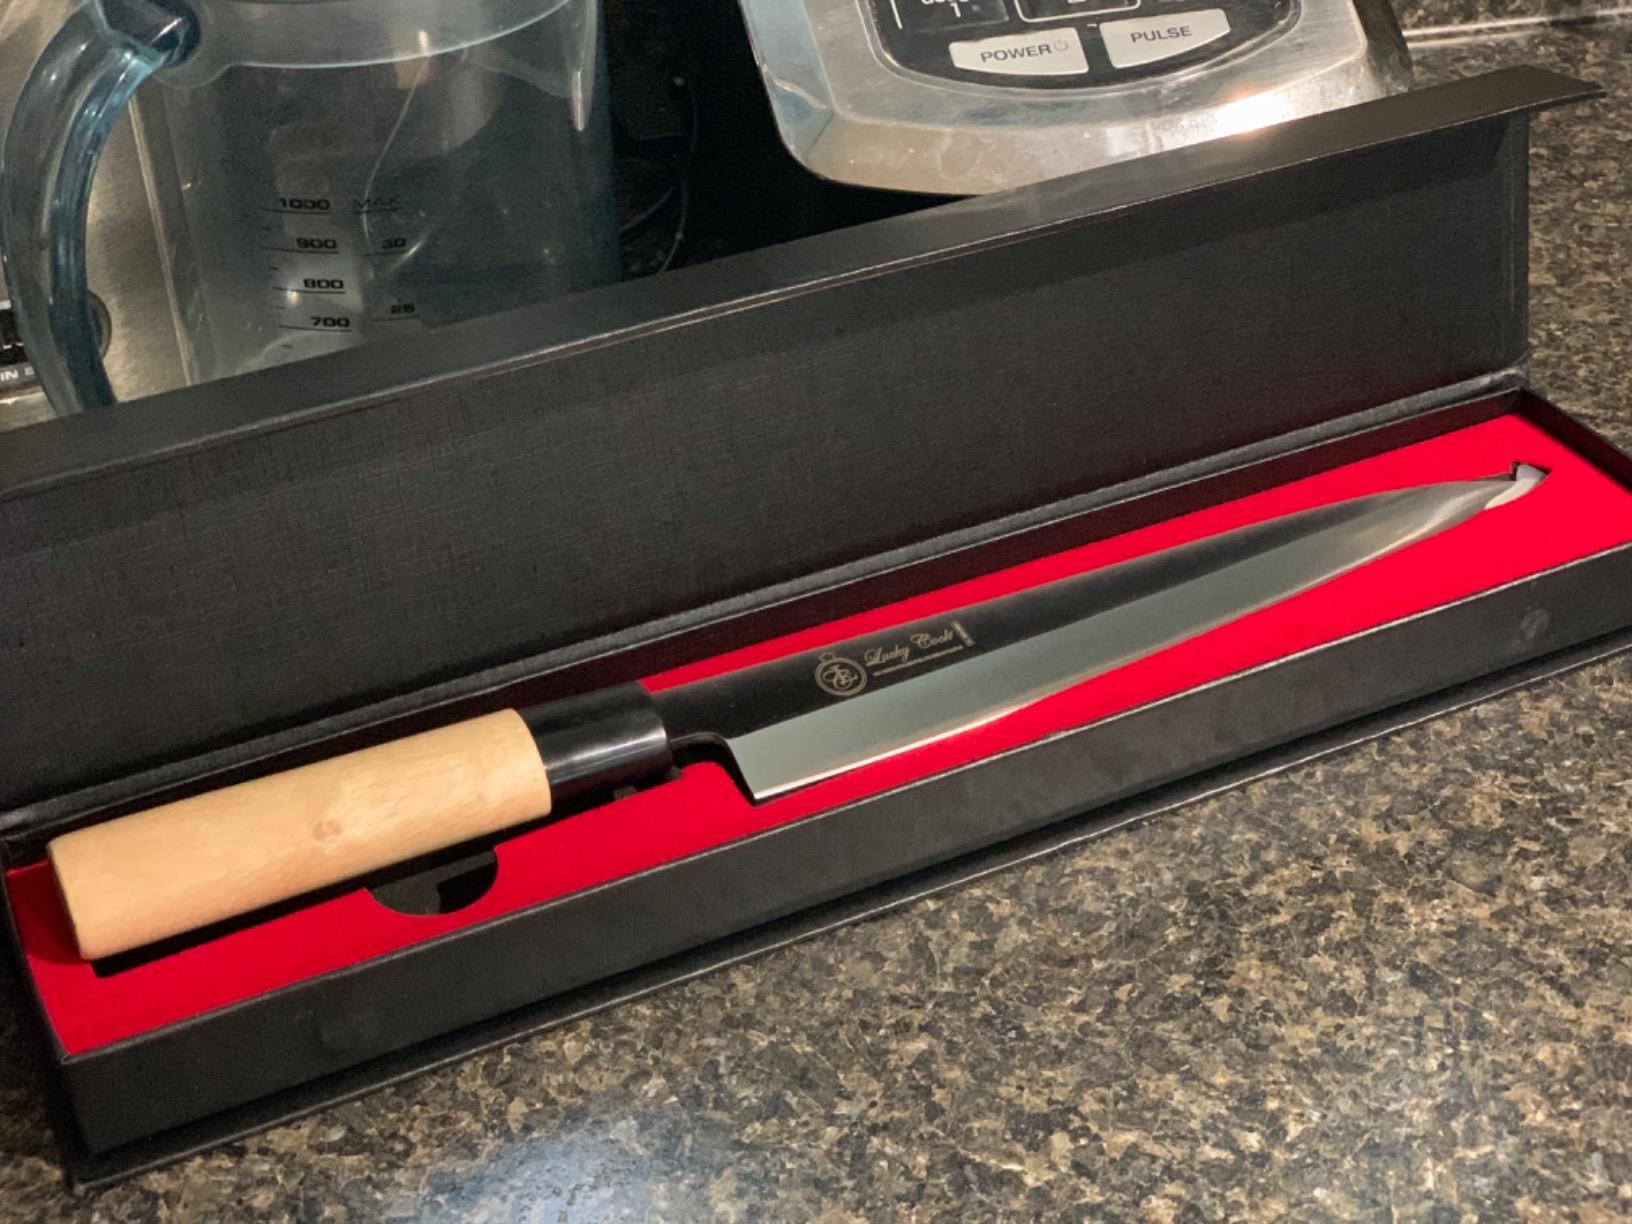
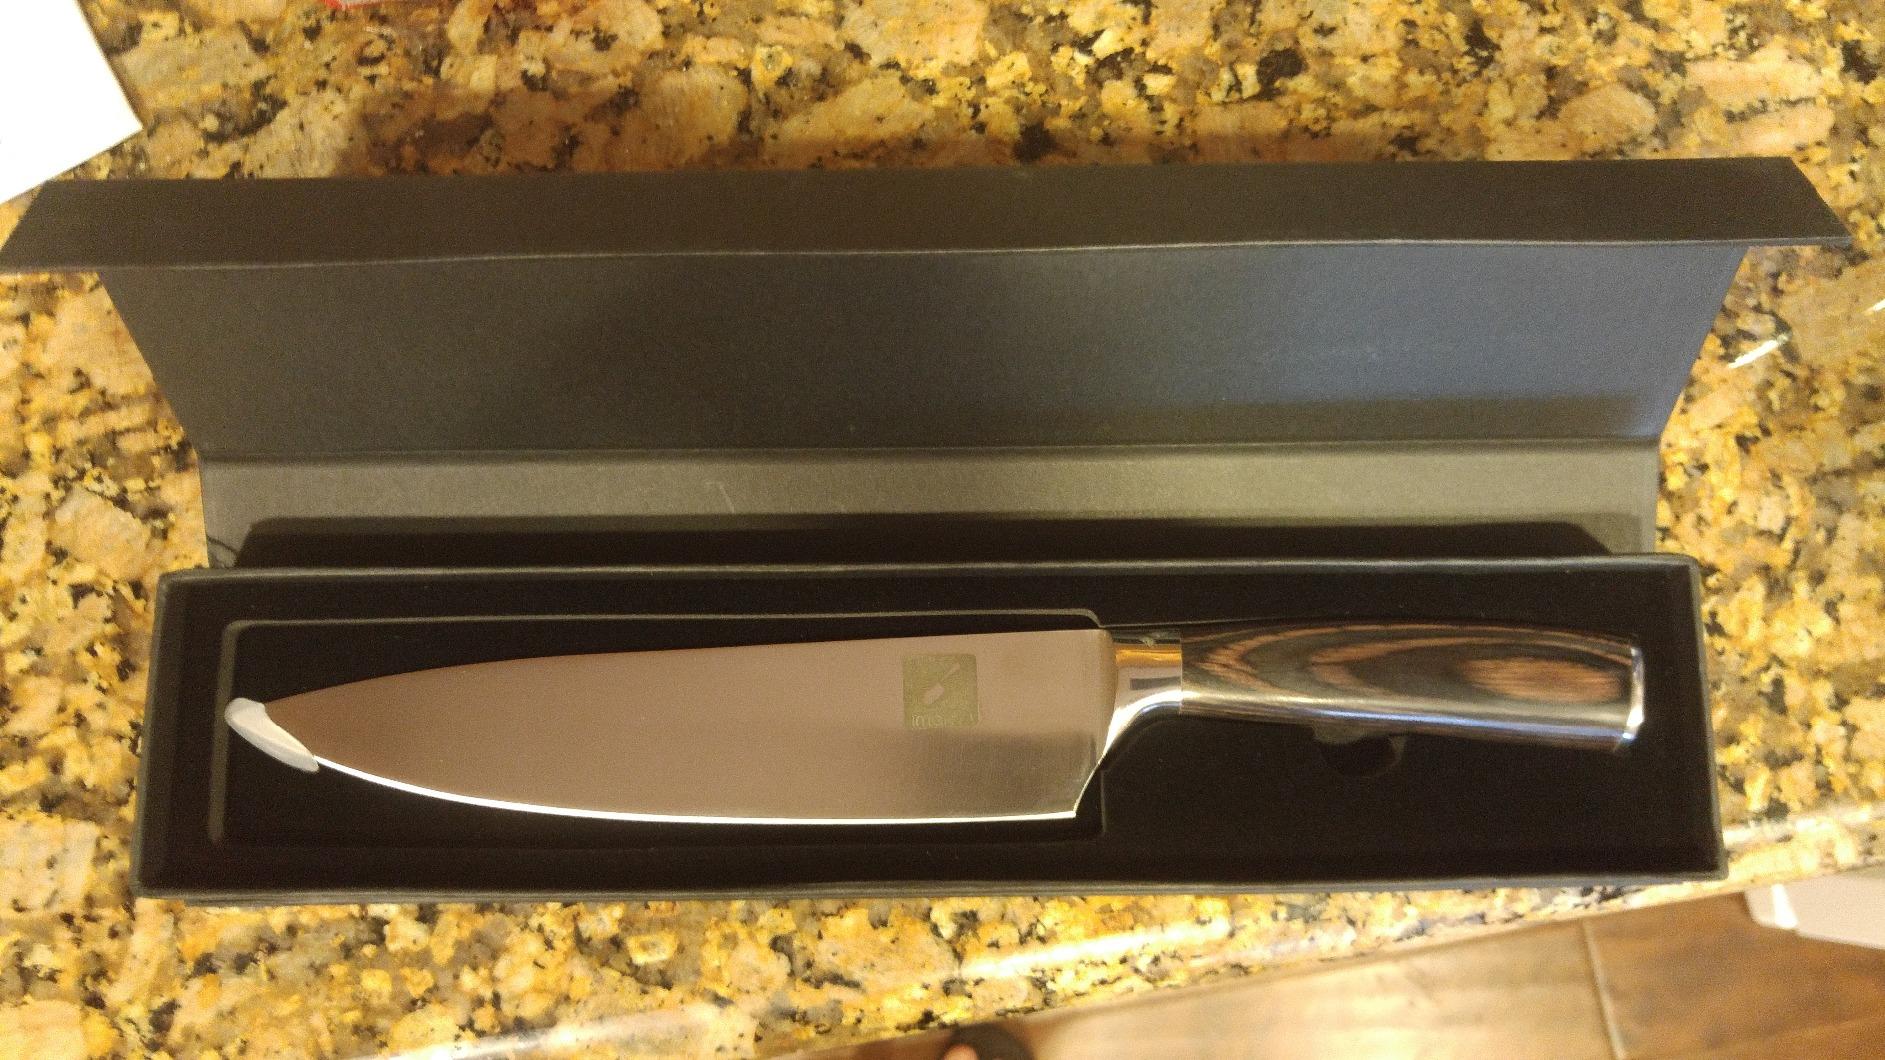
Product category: items_knife
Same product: no